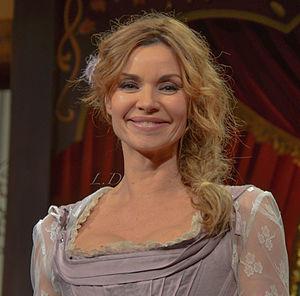
Ingrid Chauvin au Théâtre de la Michodière à Paris le 24 janvier 2015
Ingrid Chauvin, née le 3 octobre 1973 à Argenteuil, est une actrice française.
Demain nous appartient est un feuilleton télévisé français produit par Telfrance et Telsete et créé par Frédéric Chansel, Laure de Colbert, Nicolas Durand-Zouky, Éline Le Fur, Fabienne Lesieur et Jean-Marc Taba. Il est diffusé quotidiennement du lundi au vendredi depuis le 17 juillet 2017 en France sur TF1 à 19 h 20, à 19 h 10, à 19 h 15 puis rediffusé dans la matinée à 10 h 25, et dans la nuit. Depuis le 24 février 2019, des rediffusions sont également proposées la nuit sur TF1 Séries Films.
Cet article propose une liste des personnages de Demain nous appartient, feuilleton télévisé français produit par Telfrance et Telsete et créé par Frédéric Chansel, Laure de Colbert, Nicolas Durand-Zouky, Éline Le Fur, Fabienne Lesieur et Jean-Marc Taba.